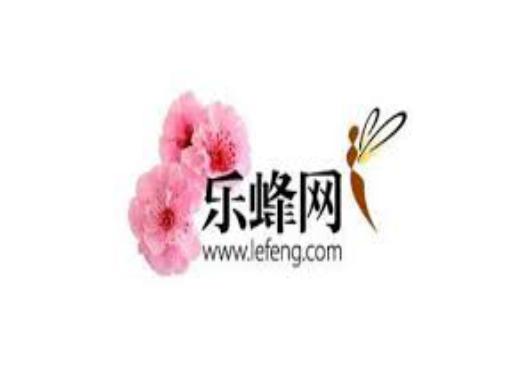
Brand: lefeng
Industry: Others